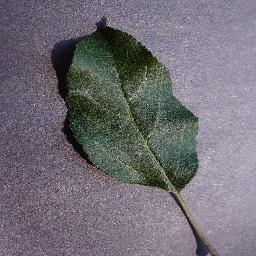
Label: Apple___healthy